Patatnik

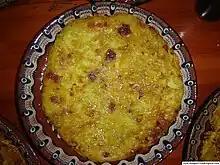

Patatnik or patetnik is a Bulgarian potato dish characteristic of the Rhodope Mountains in the country's central south. Patatnik is made of grated potatoes, onions, salt and a type of very mild mint called "gyosum" in Bulgarian, all mixed and cooked on a slow fire. Some restaurants add sirene (white cheese) or eggs, but this is not traditional; some people also use savory and peppers.